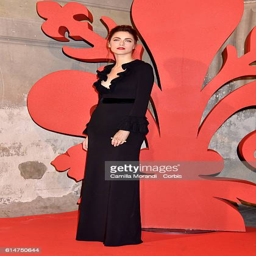
actor walks a red carpet